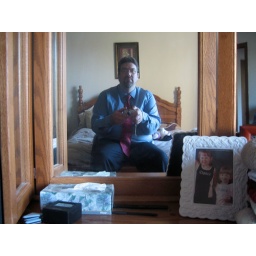
Just a lame 'quick shot in the bedroom mirror before rushing off to catch the bus to work' SPT. :)